Suba Theraniyo

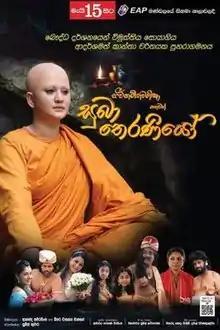

Suba Theraniyo, theatrically as Jivakambavanika Hewath Suba Theraniyo, is a 2019 Sri Lankan Sinhala Buddhist epic biographical film directed by Sumith Kumara and co-produced by Bisara Chanakya and Ananda Samarasinghe for S.A.S Entertainments. It stars Ruwangi Rathnayake and Roshan Ranawana in lead roles along with Sriyantha Mendis and Dilhani Ekanayake. Music composed by Rohana Weerasinghe. It is the 1331st Sri Lankan film in the Sinhala cinema.